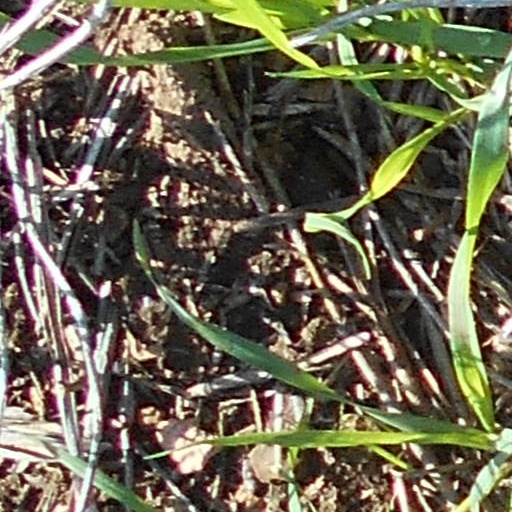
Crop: wheat